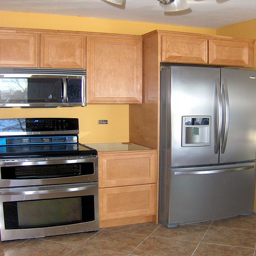
This kitchen has silver appliances and wood cabinets
A kitchen with an oven and refrigerator
A metal refrigerator sitting inside of a wooden kitchen.
Boxy traditional cabinets don't marry well with stainless steel appliances.
Various kitchen appliances including a stove, refrigerator and microwave.